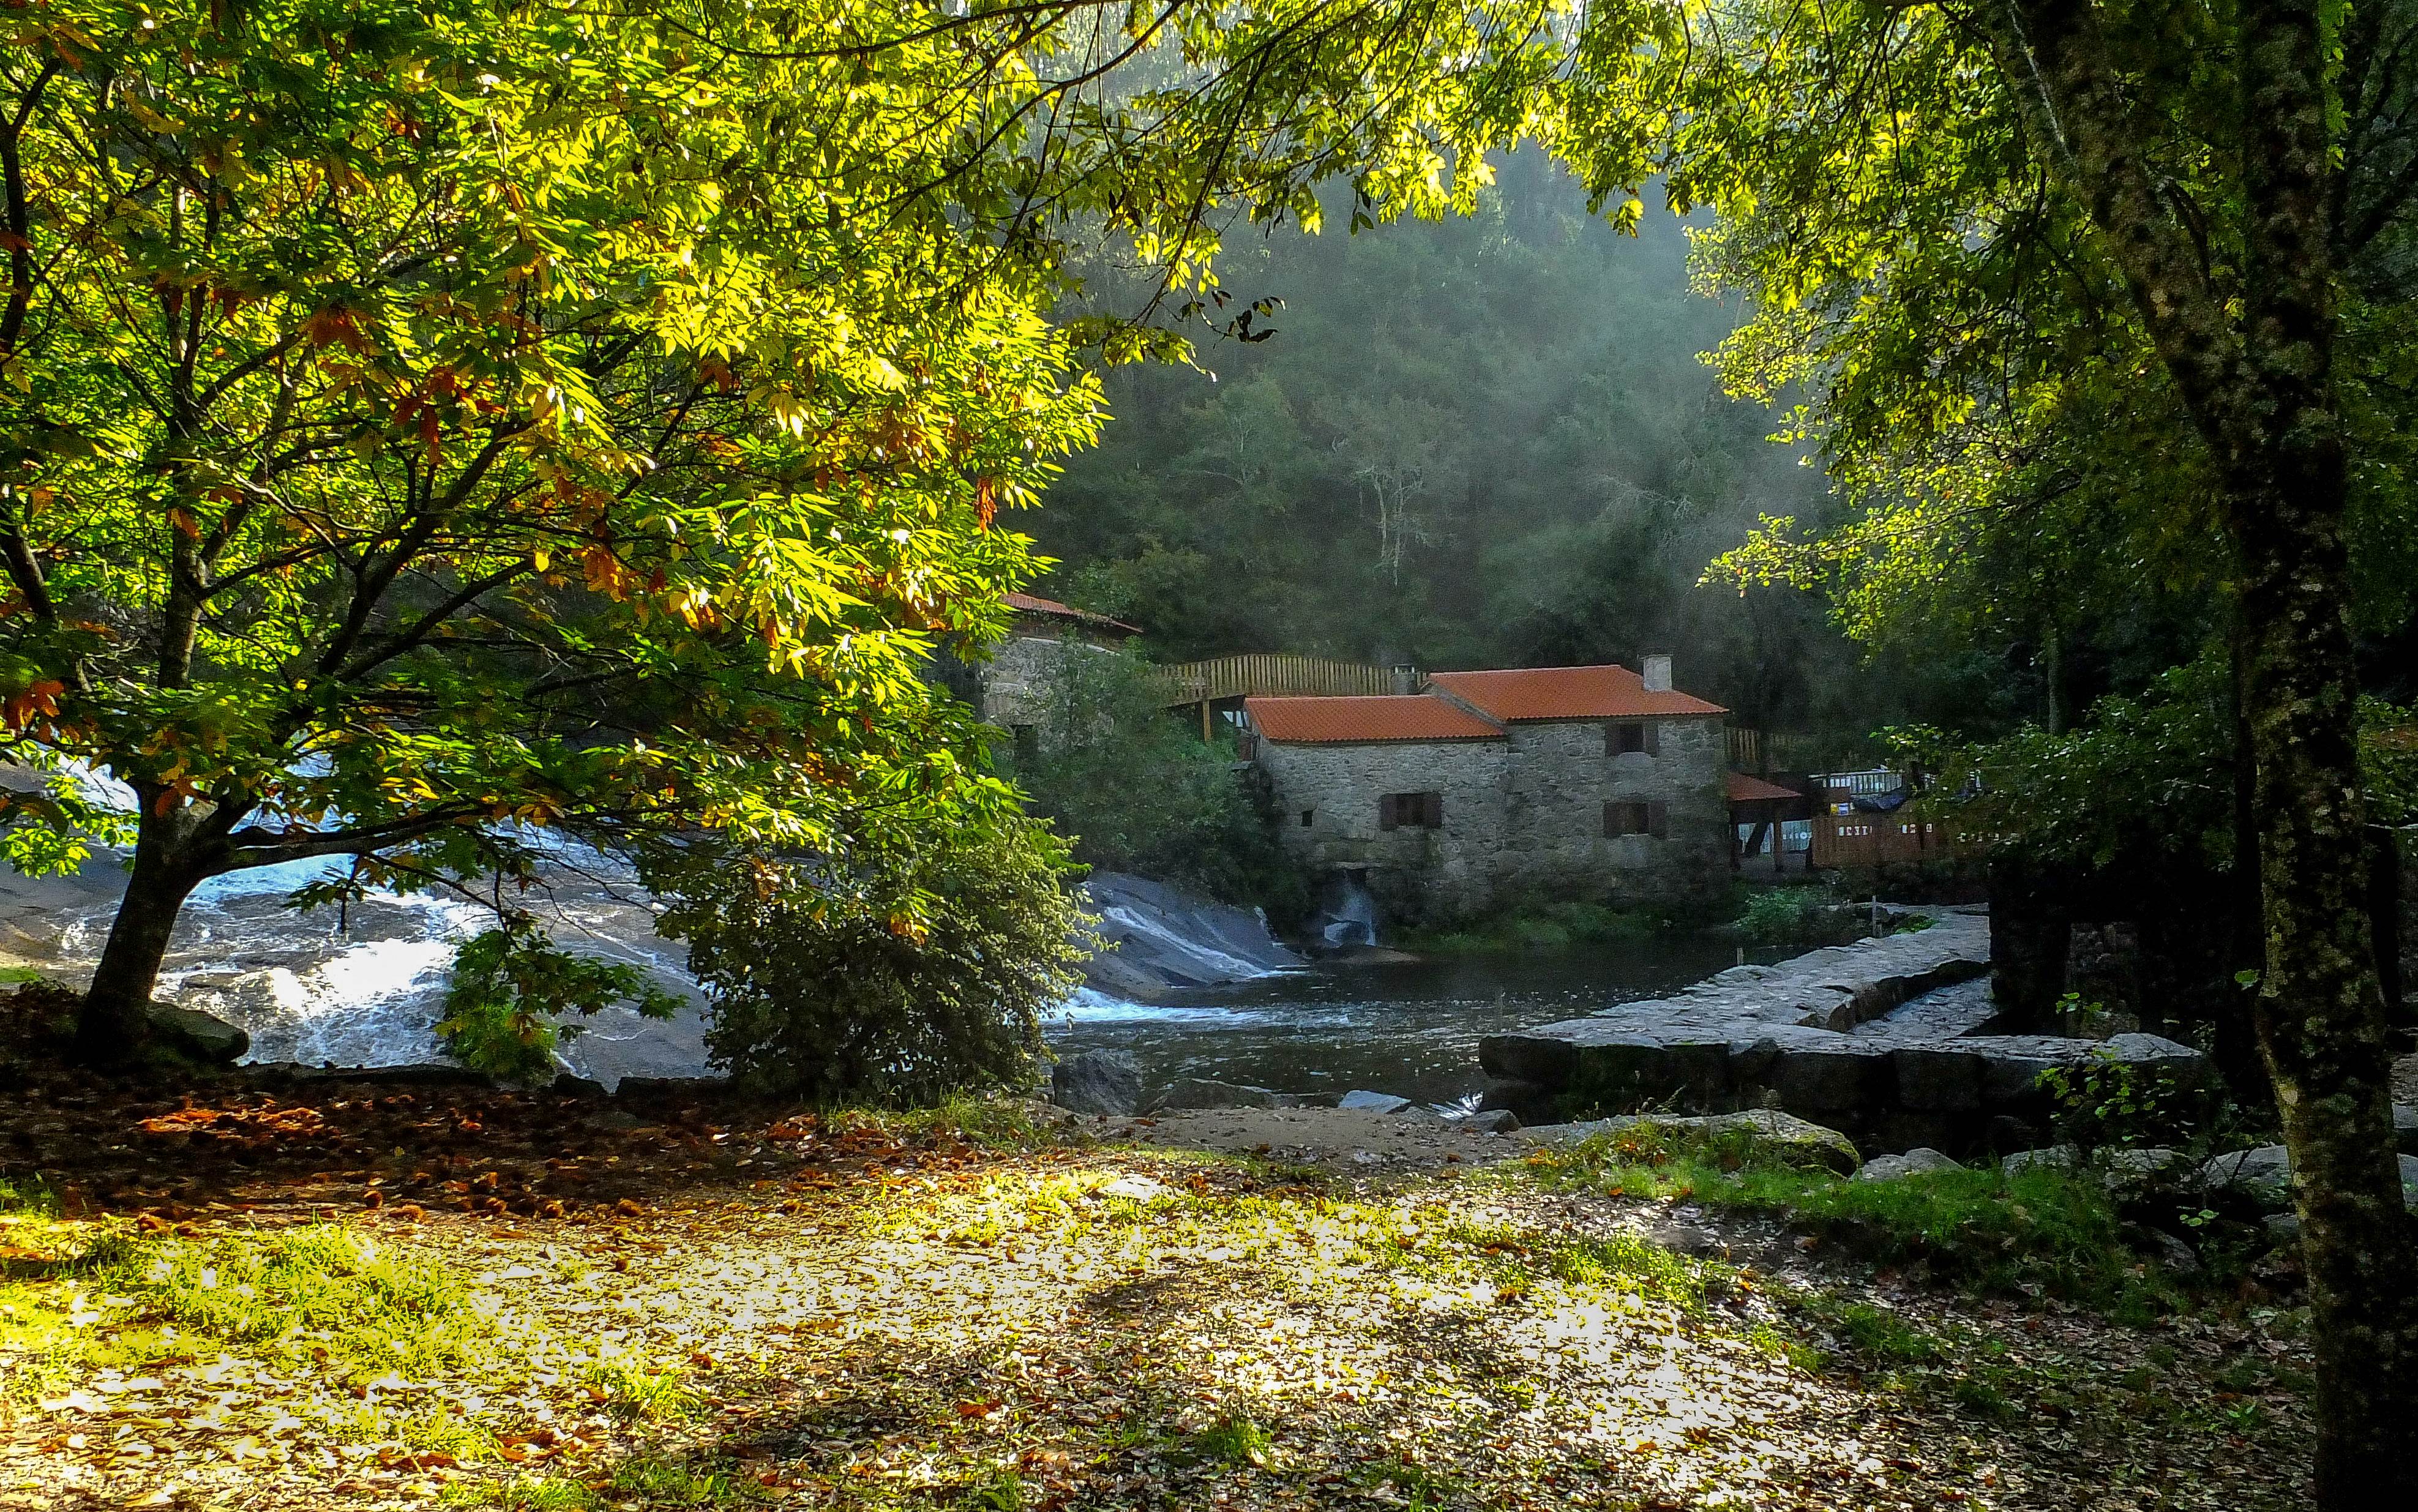
landscape, tree, nature, forest, plant, leaf, flower, river, pond, stream, autumn, park, garden, season, waterway, spain, espaa, galicia, pontevedra, paisajes, woodland, ggl1, gaby1, barro, robarosa, fujifilmxs1, barosa, caldasderei, rural area, woody plant